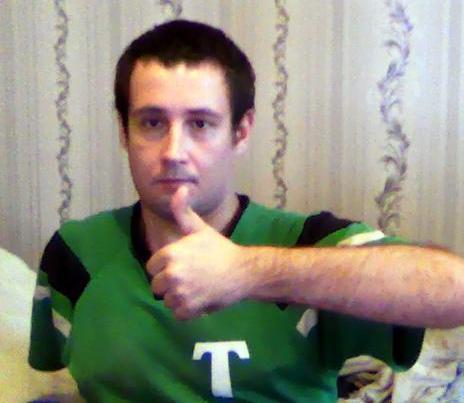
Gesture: like